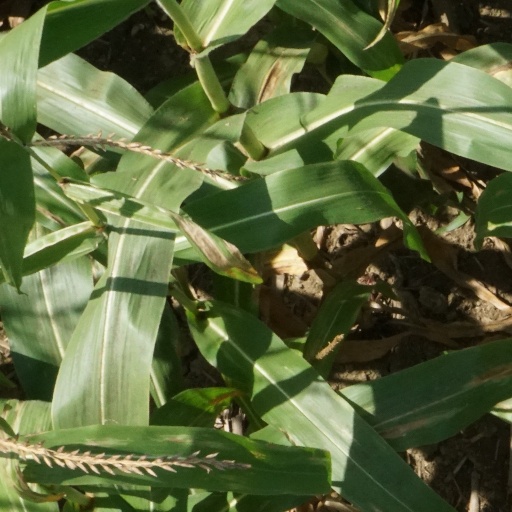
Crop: maize; corn